Alpina

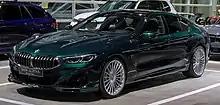
Alpina B8 Gran Coupé

The F01 B7 will be offered again for the 2011 model year in the US, with approximately 500 vehicles (half of the annual production of the B7) with a choice of rear-wheel drive or all-wheel drive and/or a standard or long wheelbase (the B7, B7 L (long wheelbase), B7 xDrive (all-wheel drive), and B7 L xDrive), otherwise all configurations have the same equipment. Roughly 80 models will be sold in Canada, all of the xDrive variety due to that country's winter weather.